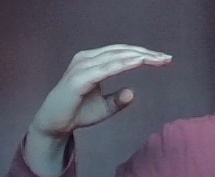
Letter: jeem